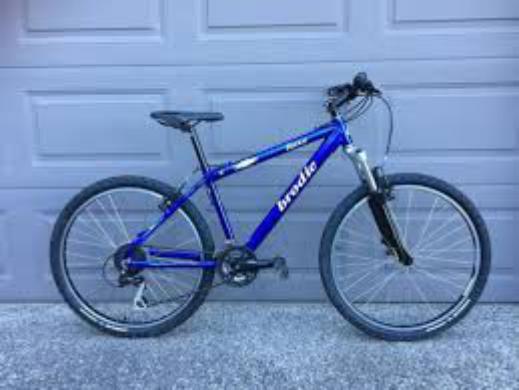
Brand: brodie bicycles
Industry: Transportation